Pet Sounds

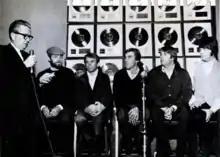
The Beach Boys accepting a gold record sales certification for "Good Vibrations" at the Capitol Tower (December 1966)

Granata described the promotional campaign as "halfhearted" and "self-serving", while journalist Peter Doggett disputed claims of deliberate sabotage, which he called "a pop myth", asserting "Pet Sounds" was promoted as heavily as the Beach Boys' prior releases. Capitol's campaign for the album included full-page "Billboard" ads and radio spots that maintained the group's established image without acknowledging the album's new direction. The radio spots featured comedy skits by the band that omitted musical excerpts, depending solely on their name recognition. Johnston and Carl later criticized Capitol's efforts, alleging insufficient promotion compared to past releases. Carl suggested the label relied on existing airplay instead. Some observers surmised Capitol viewed the album as commercially risky, targeting older general audiences over the band's core younger female demographic.